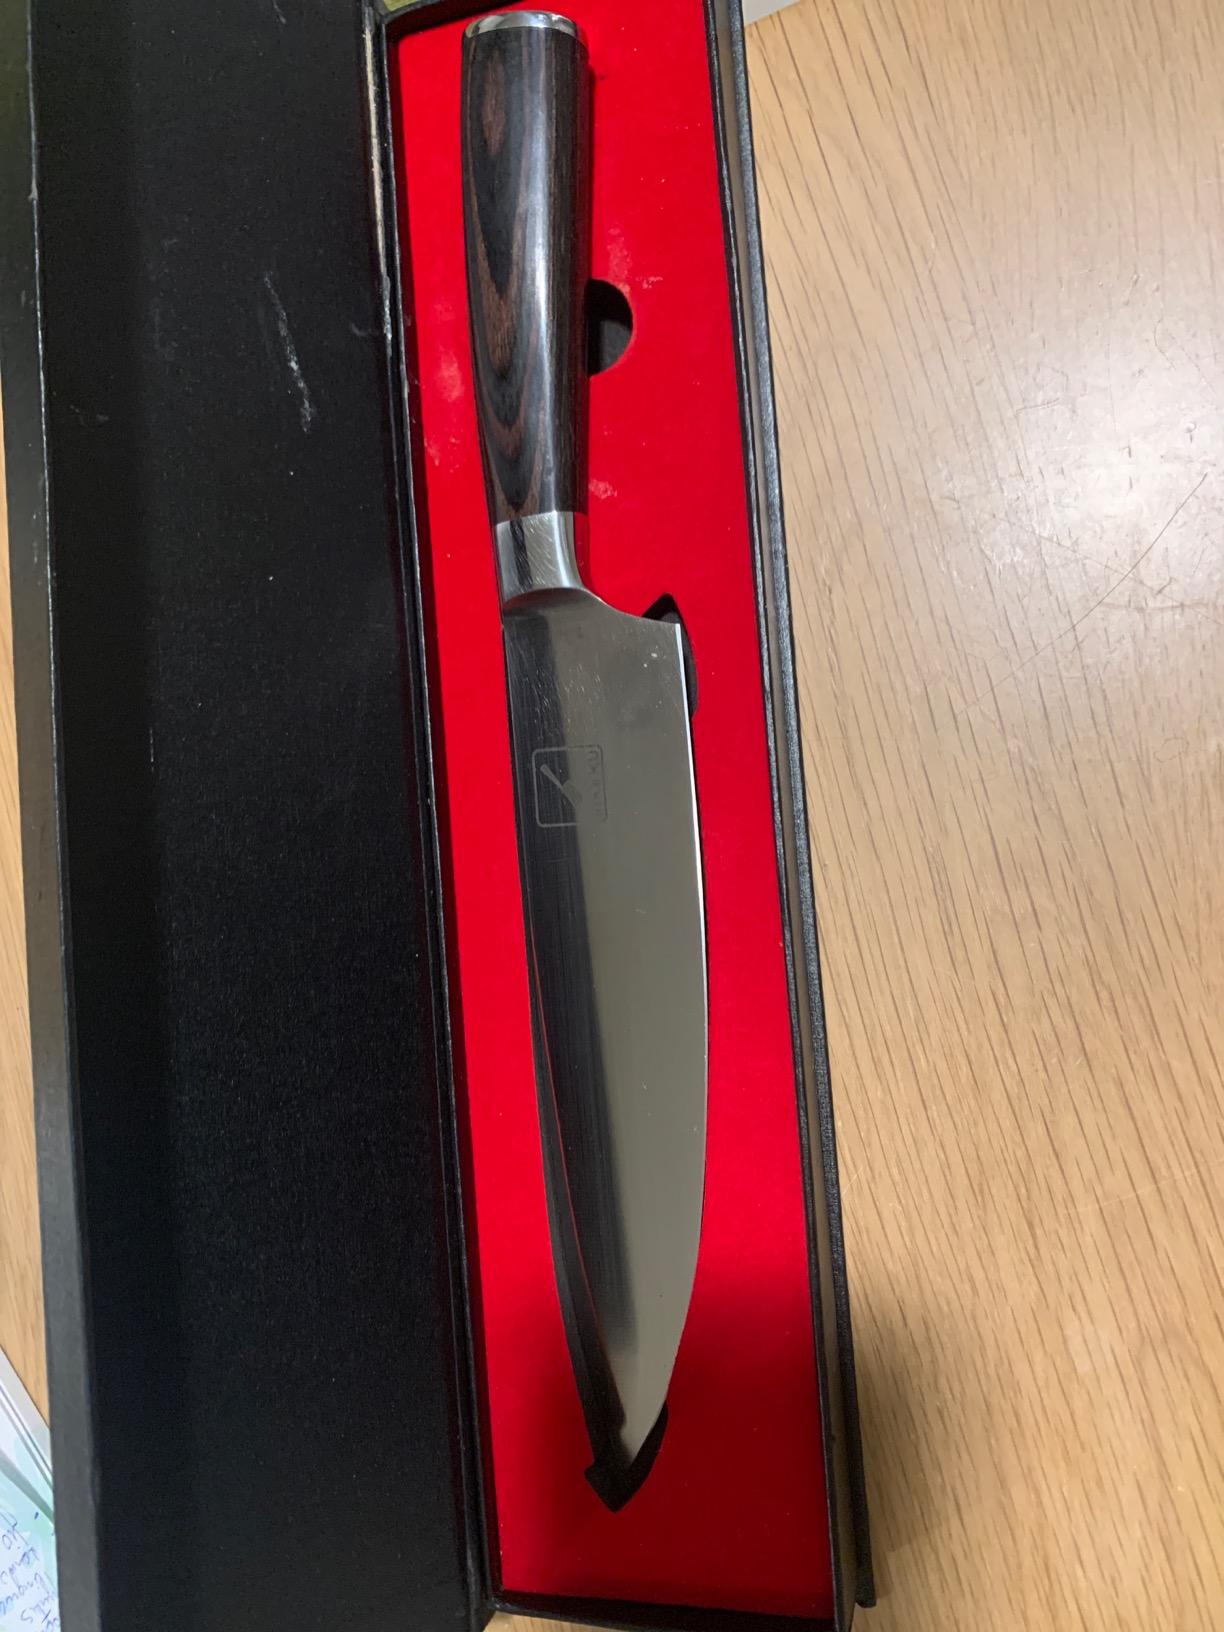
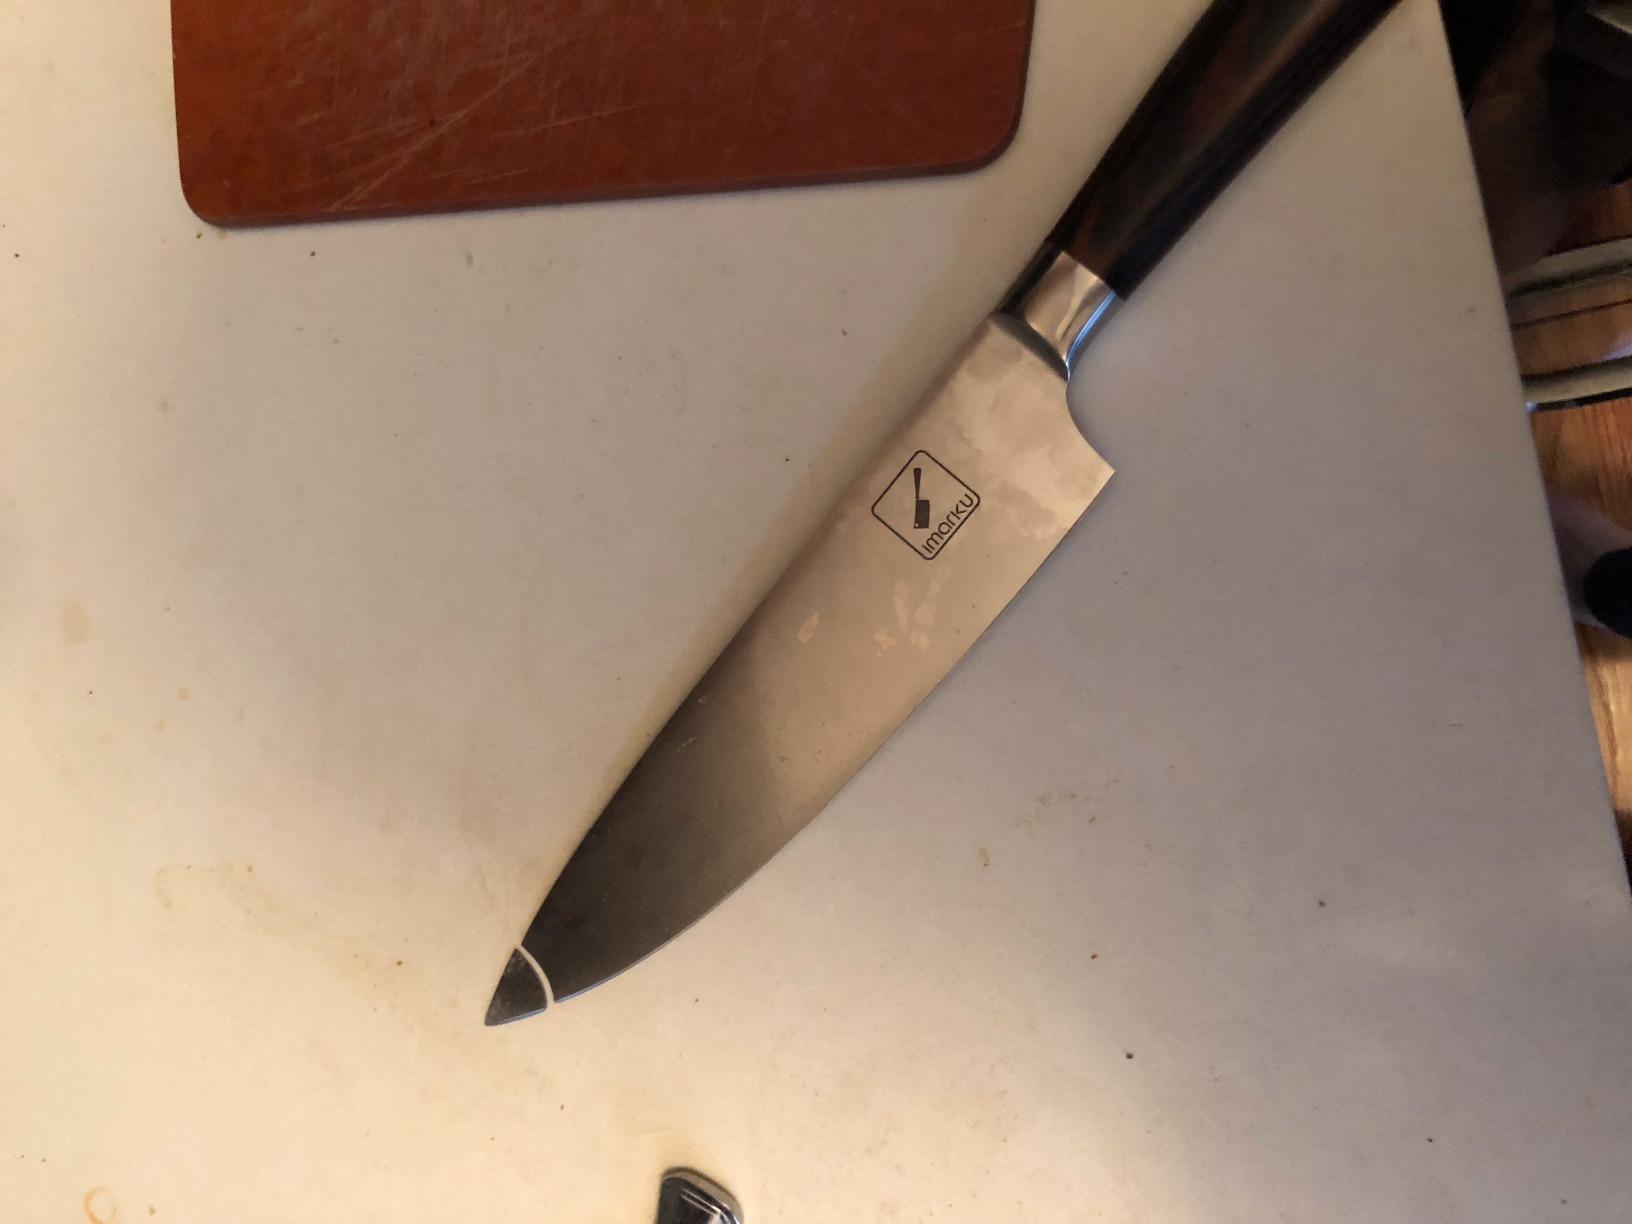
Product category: items_knife
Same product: yes